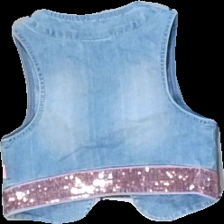
View: back
Type: Vest
Category: Children
Brand: Not in the list
Brand text on label: LC Walkiki
Colors: Blue, Pink
Material: 100% cotton
Pattern: Glitter
Cut: Regular
Size: 110
Season: All
Trend: Denim
Price range: <50
Recommended usage: Reuse